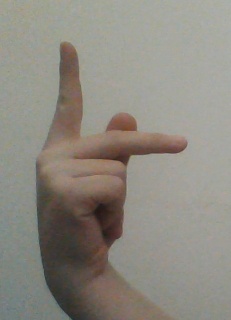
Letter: dha